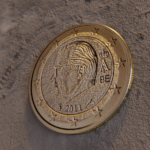
Coin value: 1euro
Country: be
Edition: 2011